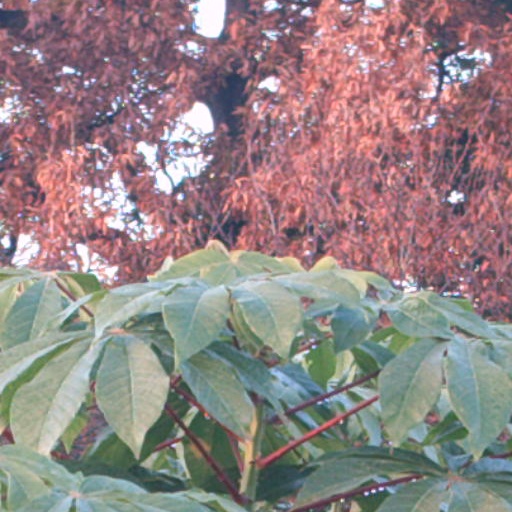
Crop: cassava